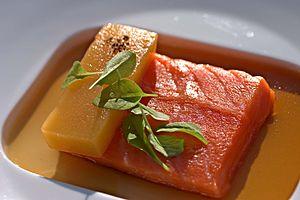
Le saumon de l'Adour, aussi appelé saumon des gaves, est un poisson qui se pêche essentiellement vers l'embouchure de l'Adour, ainsi que dans les gaves de Pau et d'Oloron. Il a gardé la particularité de pouvoir toujours être commercialisé à travers une filière professionnelle très contrôlée composée d'une cinquantaine d'inscrits maritimes, seuls pêcheurs habilités à pouvoir vendre leurs saumons durant la période qui s'étend d'avril à juillet. Dans le cadre de cette filière, un seul conserveur, situé à Peyrehorade, met en marché ce saumon en tant que semi-conserve.